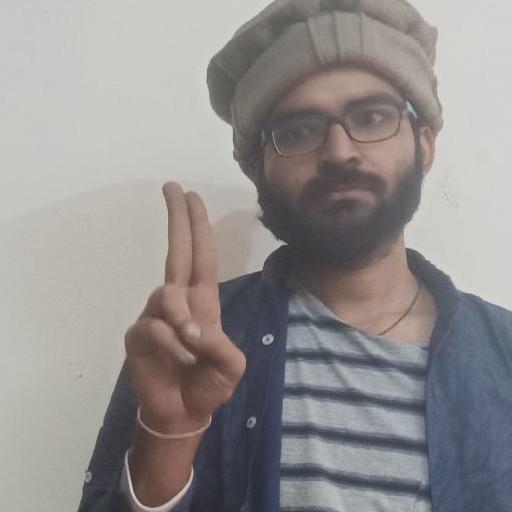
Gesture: two_up